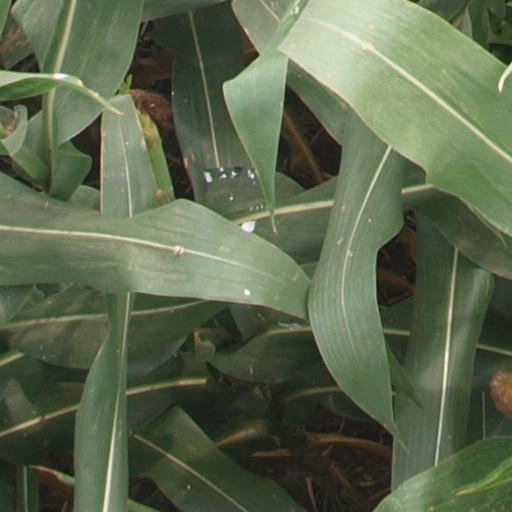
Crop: maize; corn